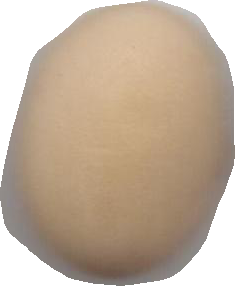
Variety: Anjasmoro